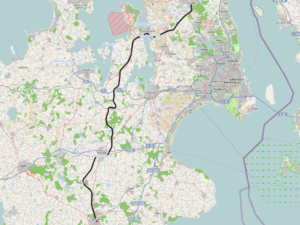
Sjællandske midtbane
Banens projekterede linjeføring inkl. Frederikssund-Hillerød
Den sjællandske midtbane, også kaldet Midtbanen er en nu delvis nedlagt jernbanestrækning på Sjælland.